Sky position (RA, Dec in degrees): 191.852, 0.08642
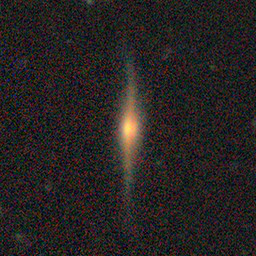
Galaxy morphology: Edge-on Galaxies with Bulge